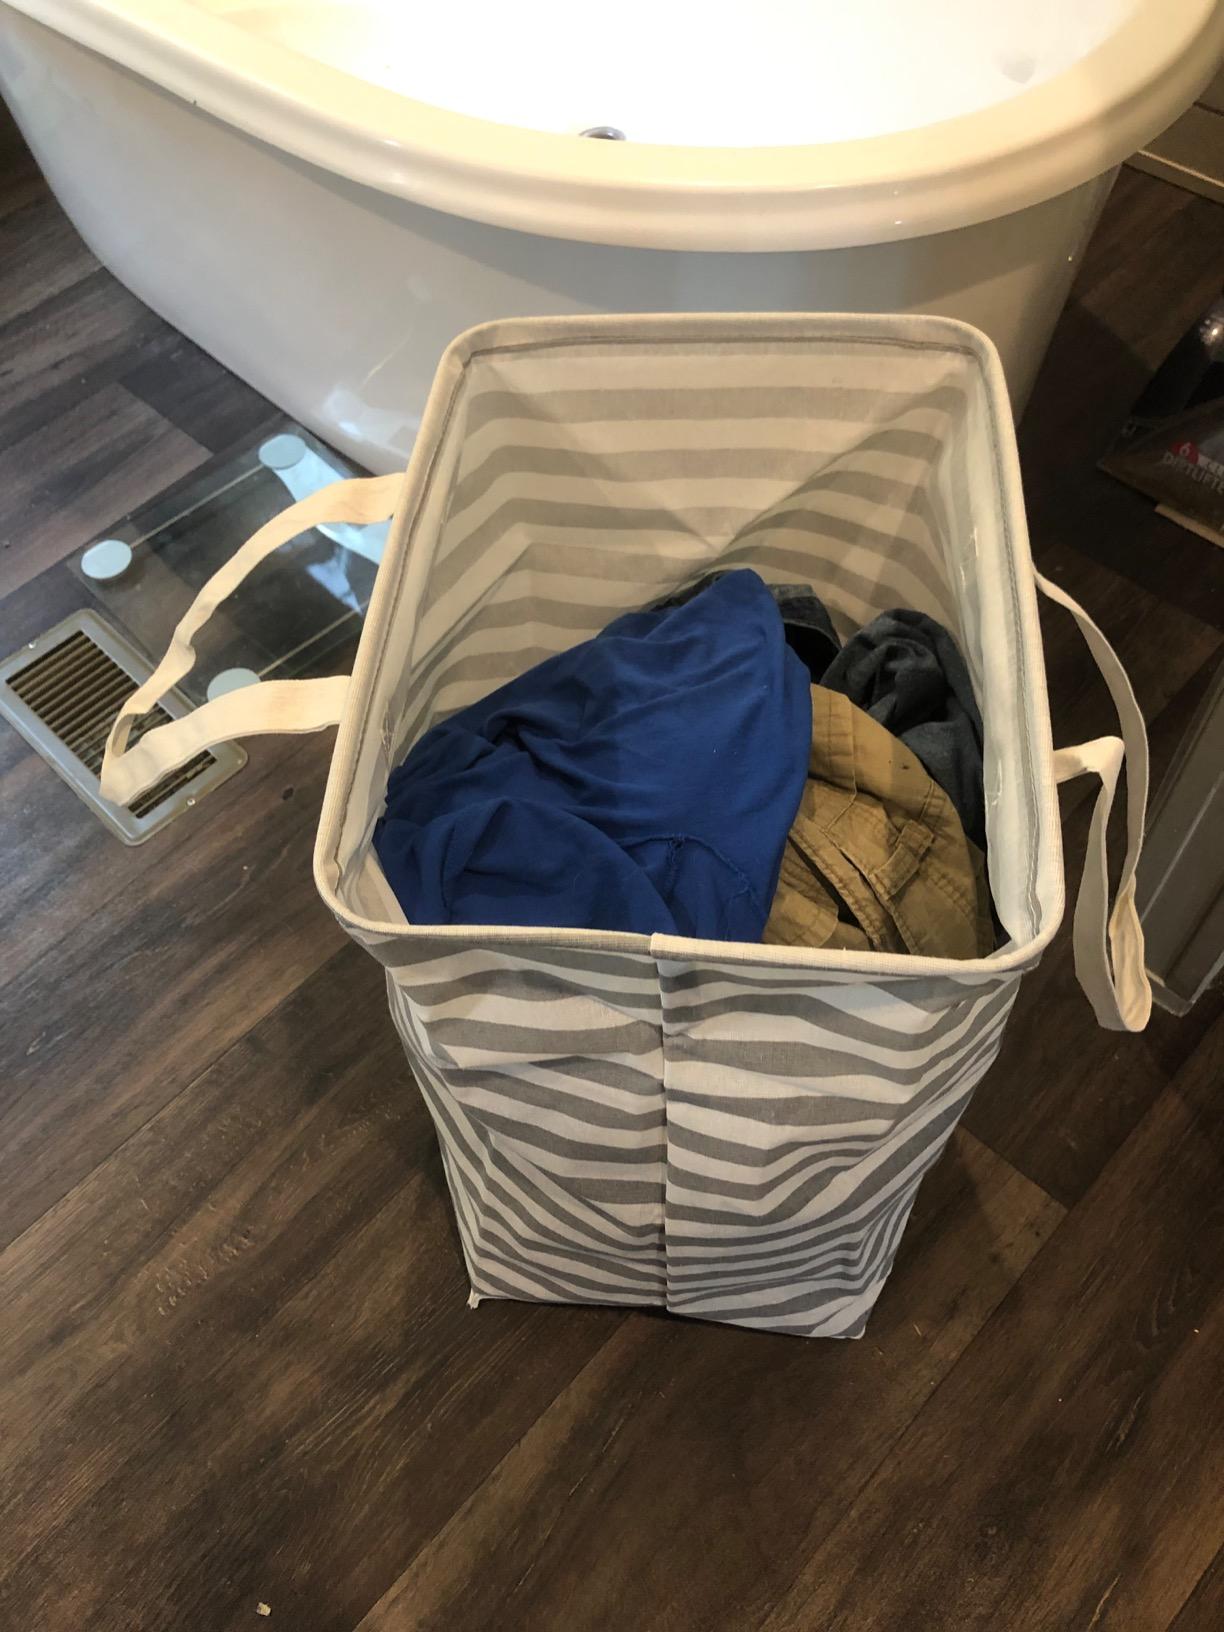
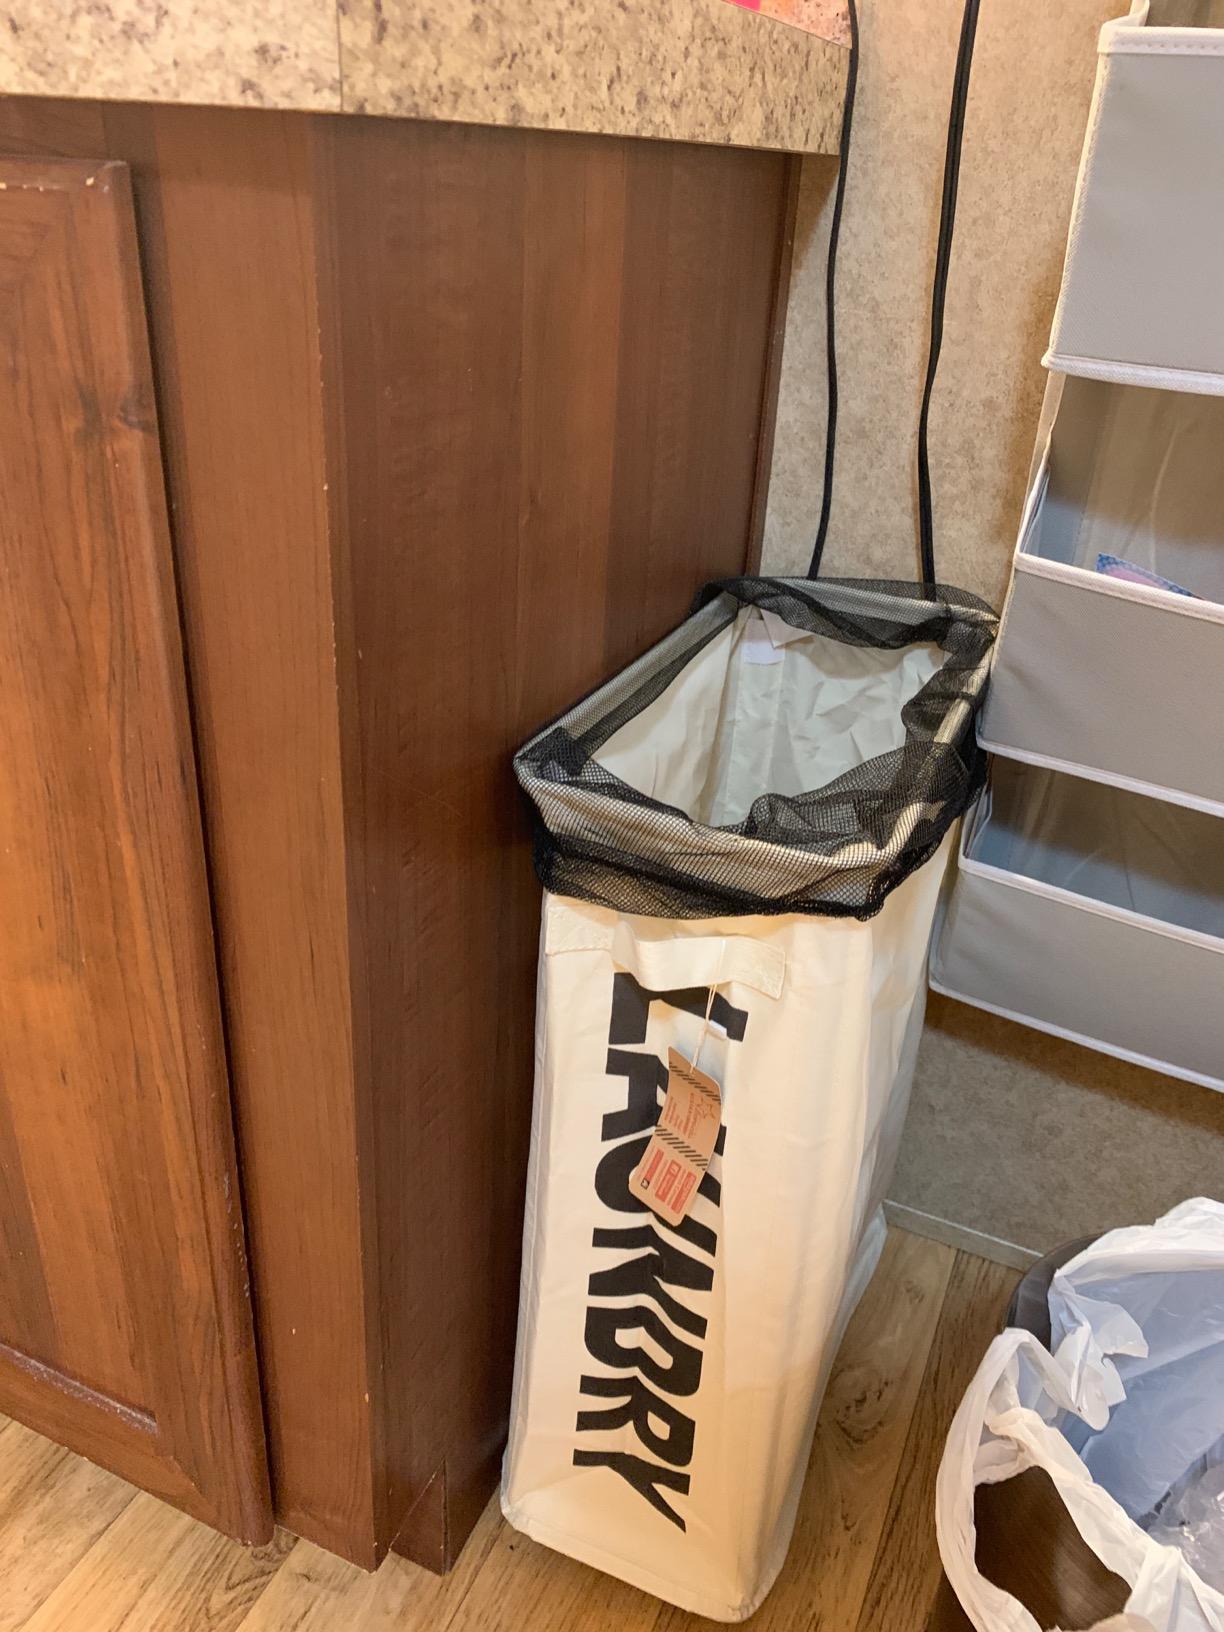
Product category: items_hamper
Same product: no